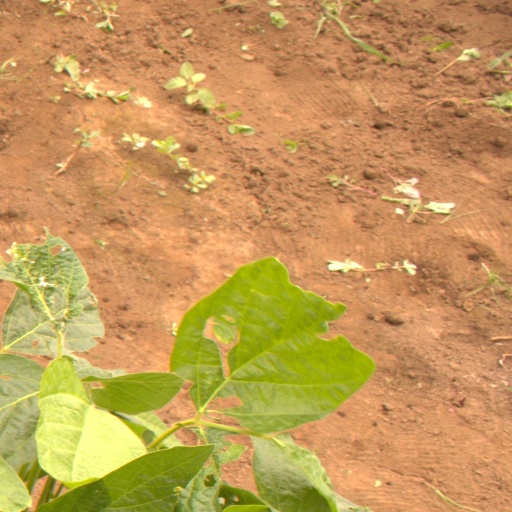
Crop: soybean